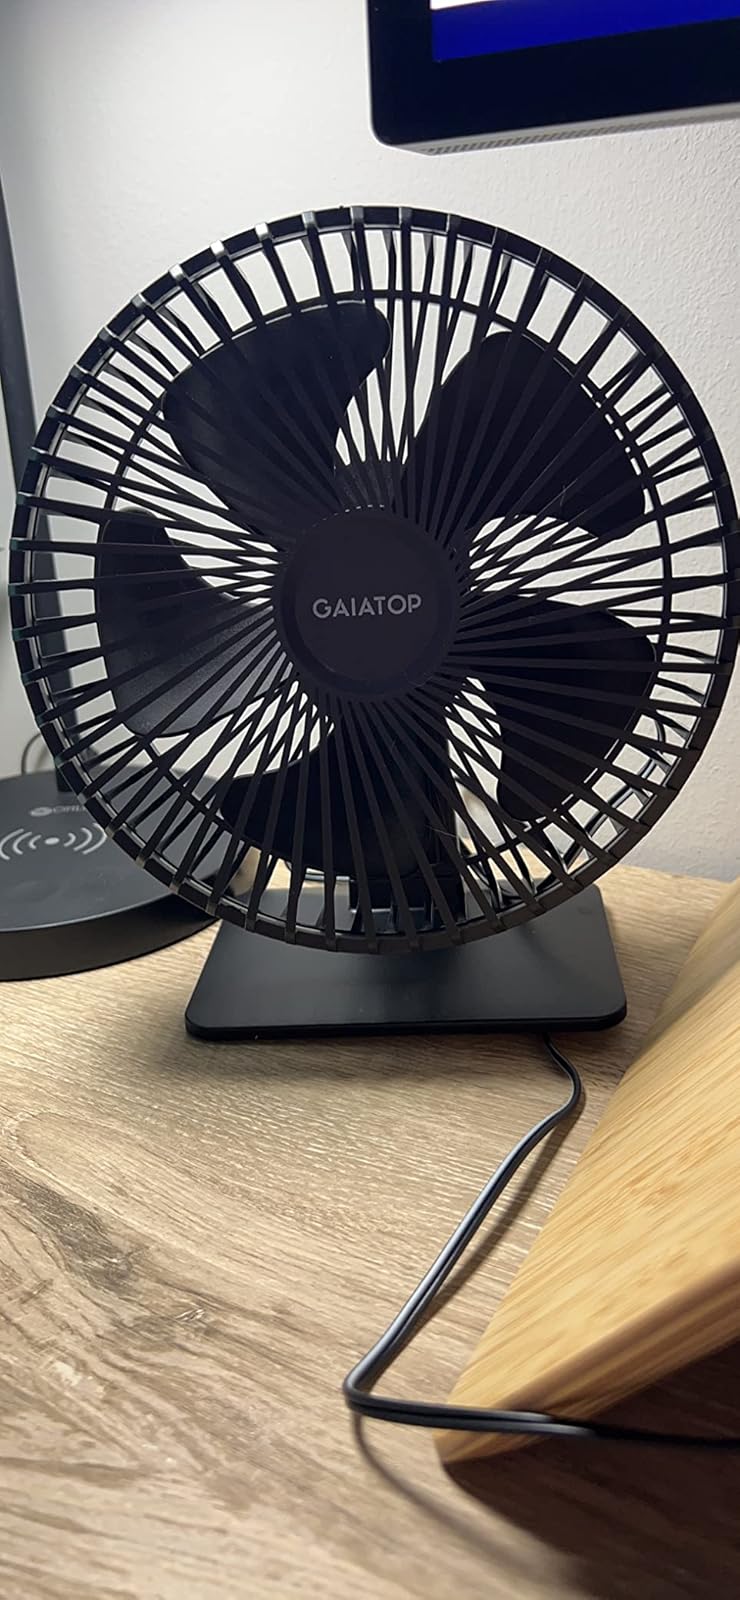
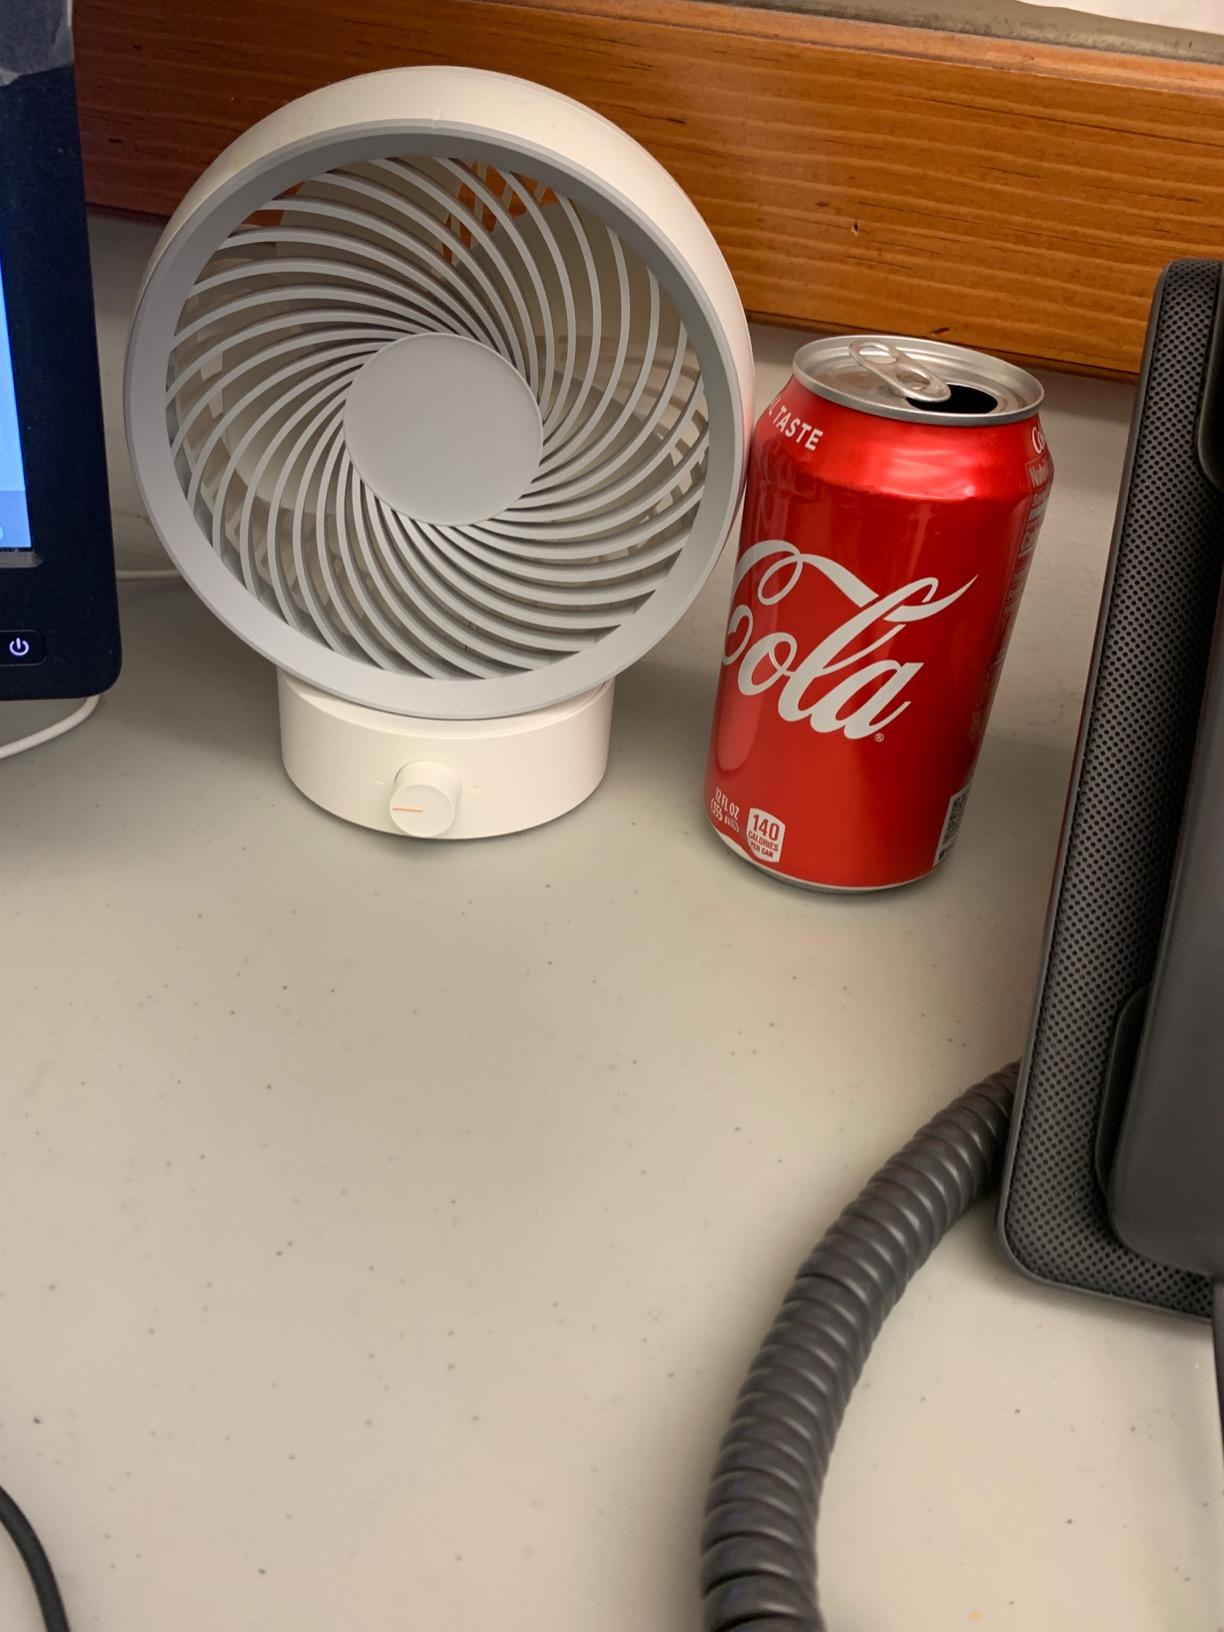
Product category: fan
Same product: no